Answer in natural language. Considering the relative positions, where is brown top white leg dining table (highlighted by a blue box) with respect to blue rectangle wall decor (highlighted by a green box)? Choose between the following options: left or right
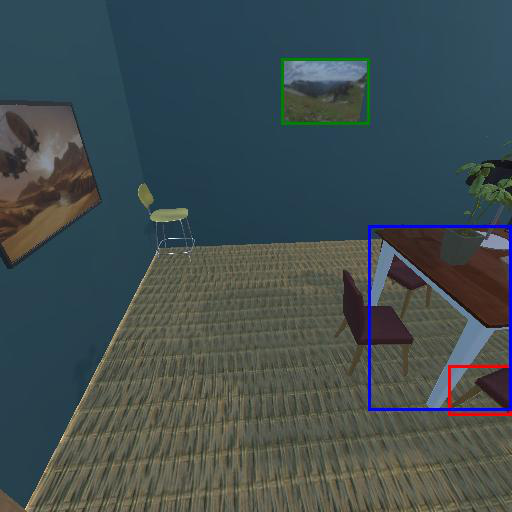
<answer>right</answer>